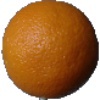
Label: Orange 1